Stuart Holden

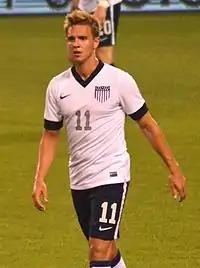
Holden playing for the United States against Belgium in May 2013

Holden was capped 11 times as a United States youth international at the U-20 level, scoring two goals, the first being on July 18, 2004, in a 2–2 home draw against Denmark U-20 in the 2004 Milk Cup in Northern Ireland. and the other on June 24, 2004, in a 1–2 defeat against Brazil U-20 in the Busan Four Nations International Youth Tournament. Early in 2007, Holden was called in to the U.S. U-23 squad for a camp in California and in December for a camp and trip to China to play matches against the China U-23 team. In July 2008, Holden was named to the U.S. squad competing in the 2008 Beijing Olympics. On August 7, he scored in the U.S.'s opening match, a 1–0 victory against Japan. In December 2008 Holden was called into a camp set to begin in January 2009 preceding a friendly against Sweden on January 24. He sustained a hip injury prior to the friendly and was forced to withdraw from camp.